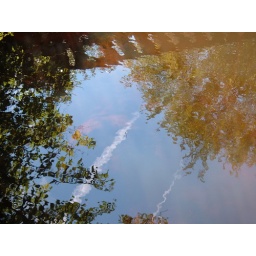
a plane in the sky